Waterboarding

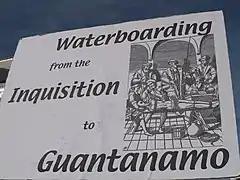
Photo from a protest against waterboarding

The Khmer Rouge at the Tuol Sleng prison in Phnom Penh, Cambodia, used waterboarding as a method of torture between 1975 and 1979. The practice was perfected by Duch's lieutenants Mam Nai and Tang Sin Hean and documented in a painting by former inmate Vann Nath, which is on display in the Tuol Sleng Genocide Museum. The museum also has on display boards and other actual tools used for waterboarding during the Khmer Rouge regime.